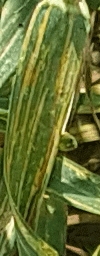
Label: Wheat___Yellow_Rust